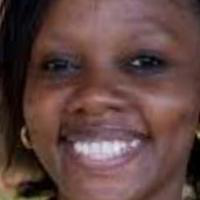
Age group: age 21-30